ATLO

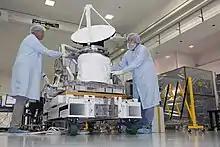
Project Manager John Wirth with Flight Technician Kieran McKay with NASA's ISS-RapidScat.

Pictured to the right is John Wirth (left) and Kieran McKay (right) at Kennedy Space Center with ISS-RapidScat, the radar scatterometer which was built at JPL. Specifically, they were testing the rotating radar's capabilities at the Space Station Processing Facility.